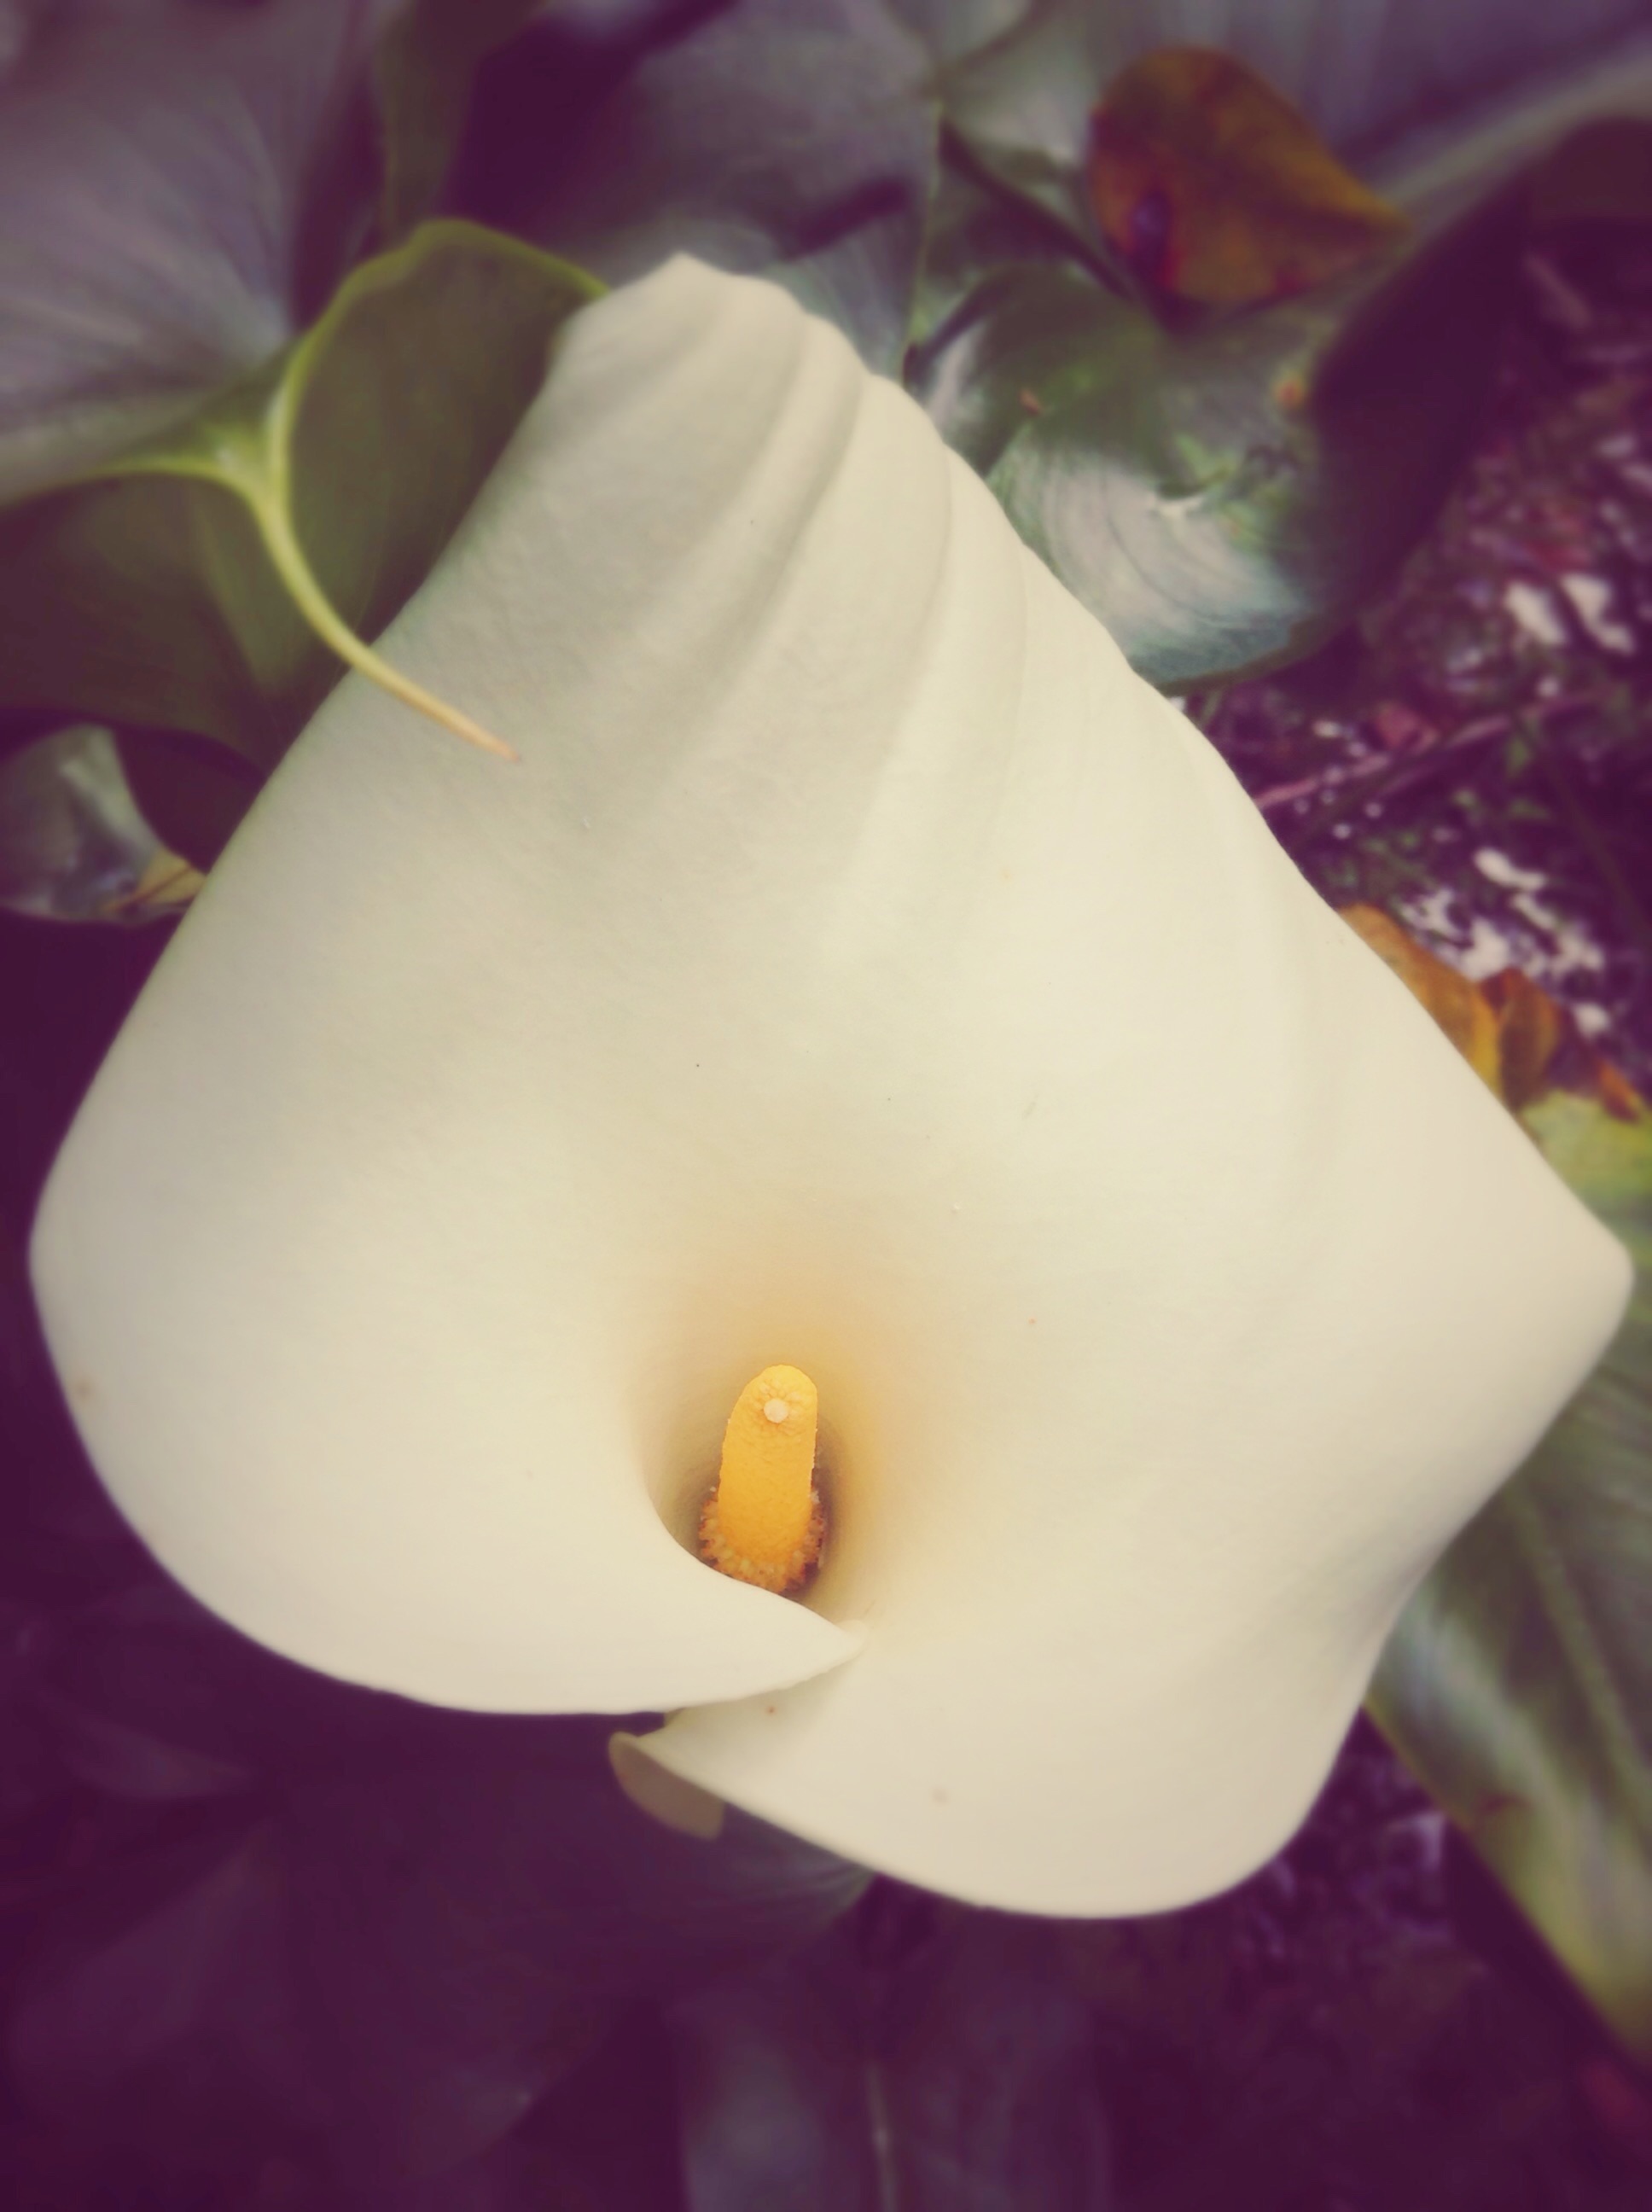
plant, white, leaf, flower, purple, petal, yellow, pink, lighting, close up, macro photography